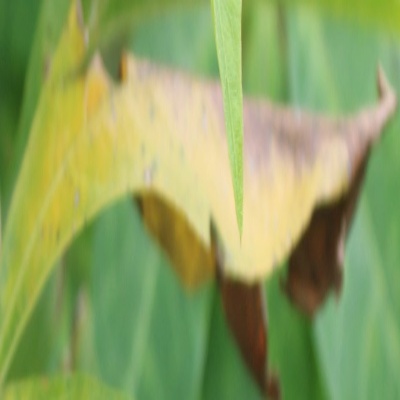
Crop: Cassava
Condition: brown spot